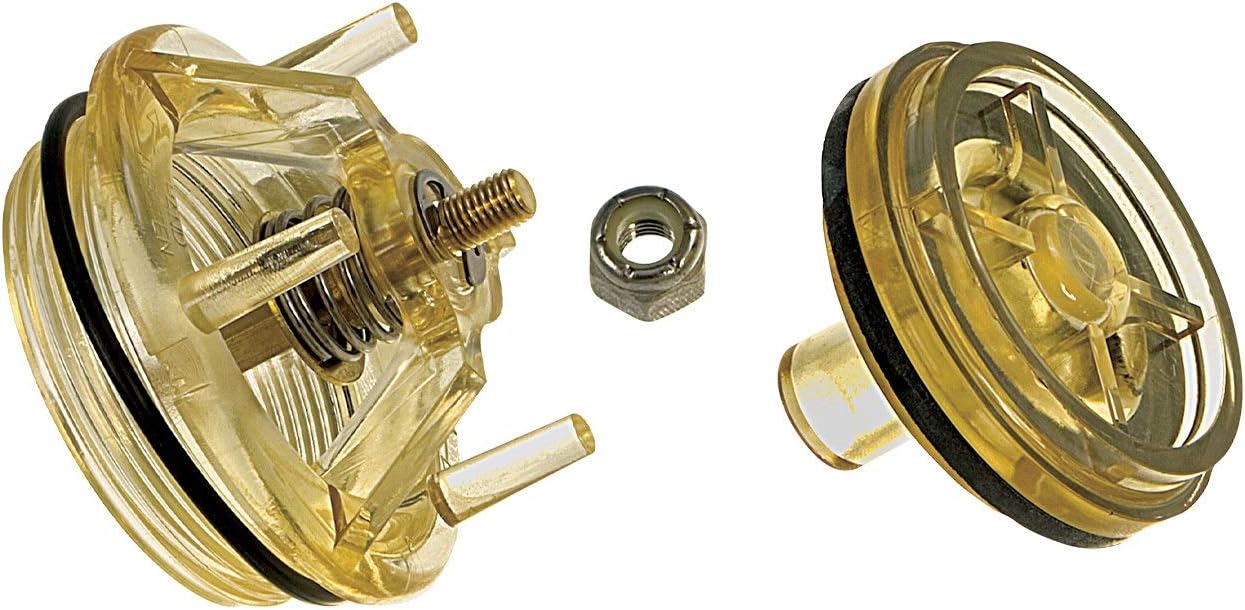
Bonnet Poppet Assembly Backflow Preventer Repair Kit Febco 1" 765
Category: Tools & Home Improvement
The approved bonnet and poppet as manufactured by FEBCO may be visually identified by the light gold transparent color of the parts. The use of non-OEM parts in the repair of the FEBCO 765 Pressure Vacuum Breaker or in any FEBCO backflow preventers would void any product warrantees and would void the product approvals issued by ASSE, FCCCHR, CAN/CSA (B64.1.2), and the International Association of Plumbing Mechanical Officials (IAPMO).
Features: Repair kit contains a bonnet and poppet assembly | OEM Repair Kit | The approved bonnet and poppet as manufactured by FEBCO may be visually identified by the light gold transparent color of the parts. | The use of non-OEM parts in the repair of the FEBCO 765 Pressure Vacuum Breaker or in any FEBCO backflow preventers would void any product warranties and would void the product approvals issued by ASSE, FCCCHR, CAN/CSA (B64.1.2), and the International Association of Plumbing Mechanical Officials (IAPMO). | Simple repair can be performed with basic tools.